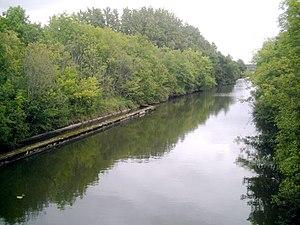
Villey-Saint-Étienne: ancien canal de la Marne au Rhin
Villey-Saint-Étienne est une commune française située dans le département de Meurthe-et-Moselle, en région Grand Est.